Closed Basin Project

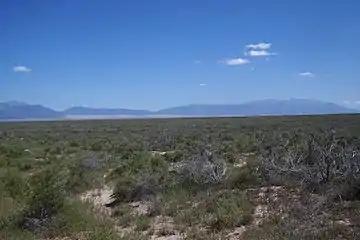
Typical closed basin landscape

A closed basin is a hydrologic basin that has no outlet for the water. Precipitation can only leave through evaporation or seepage.